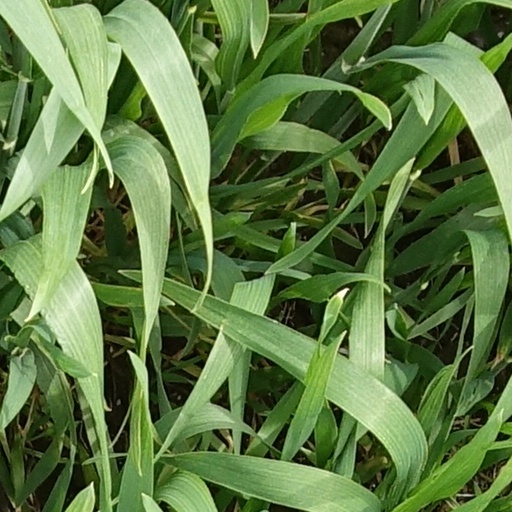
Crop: wheat